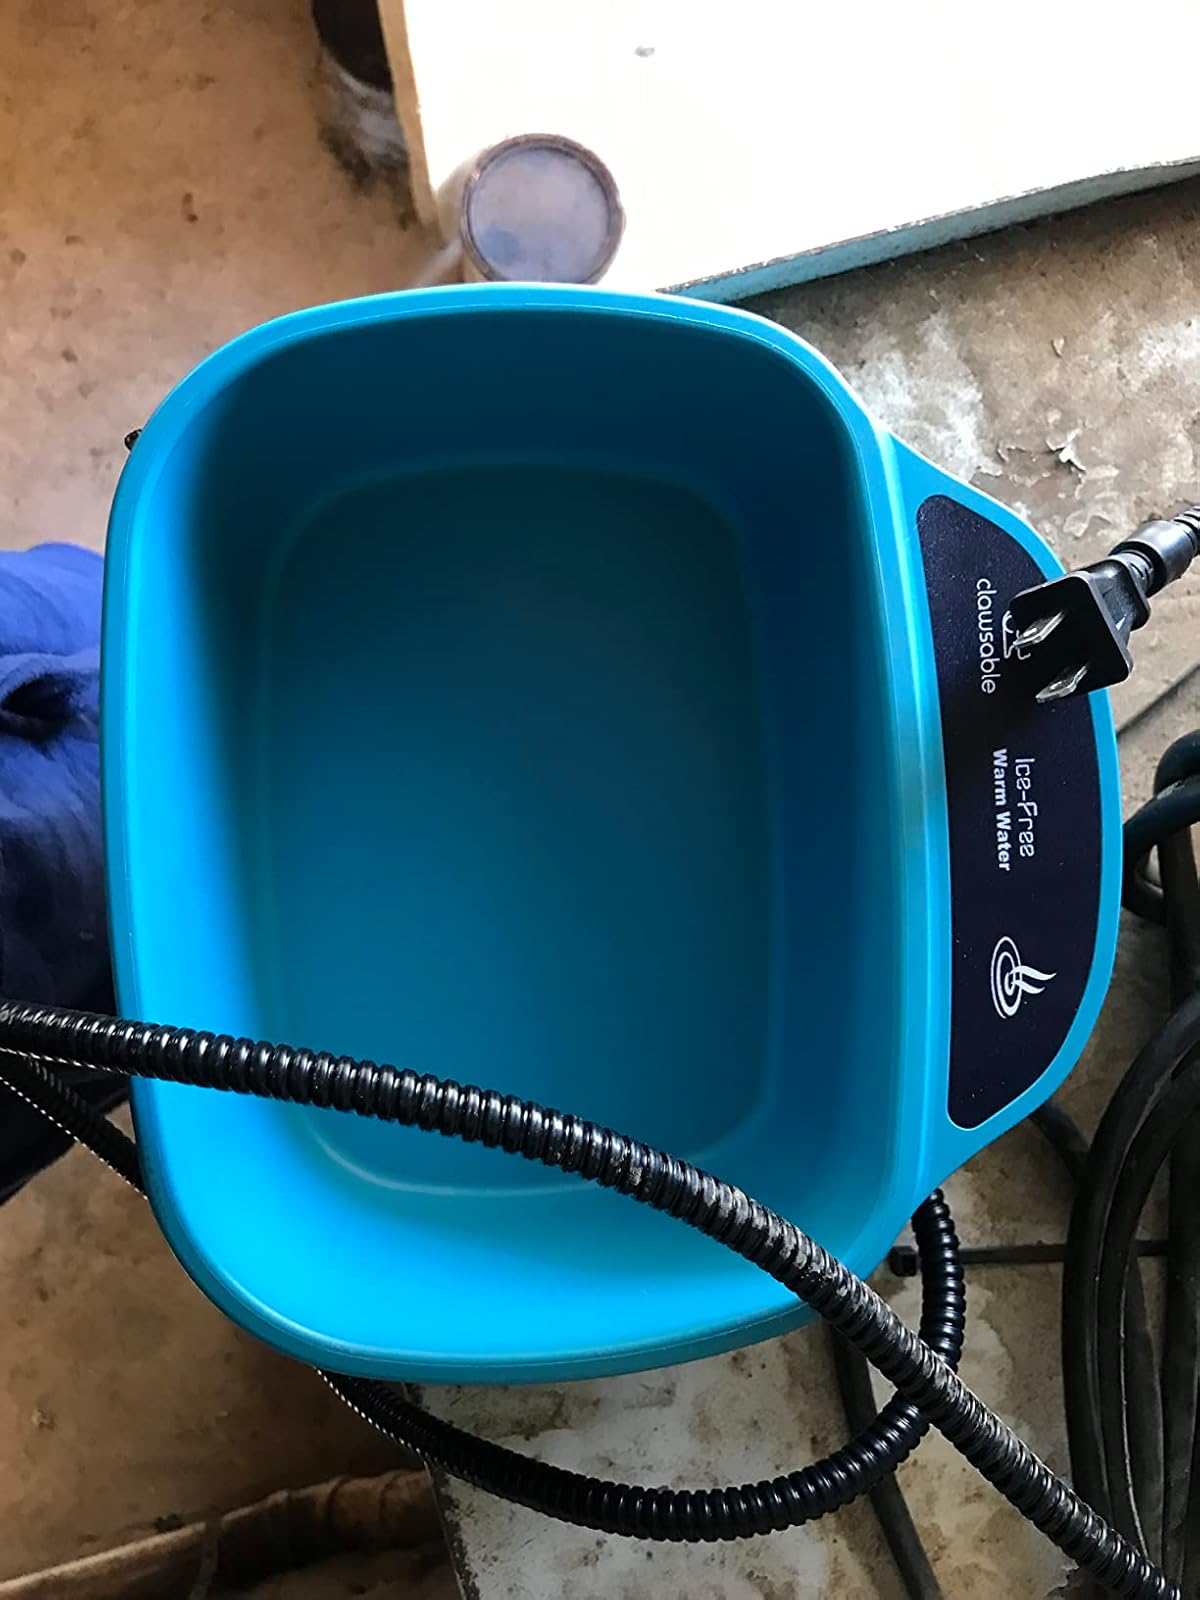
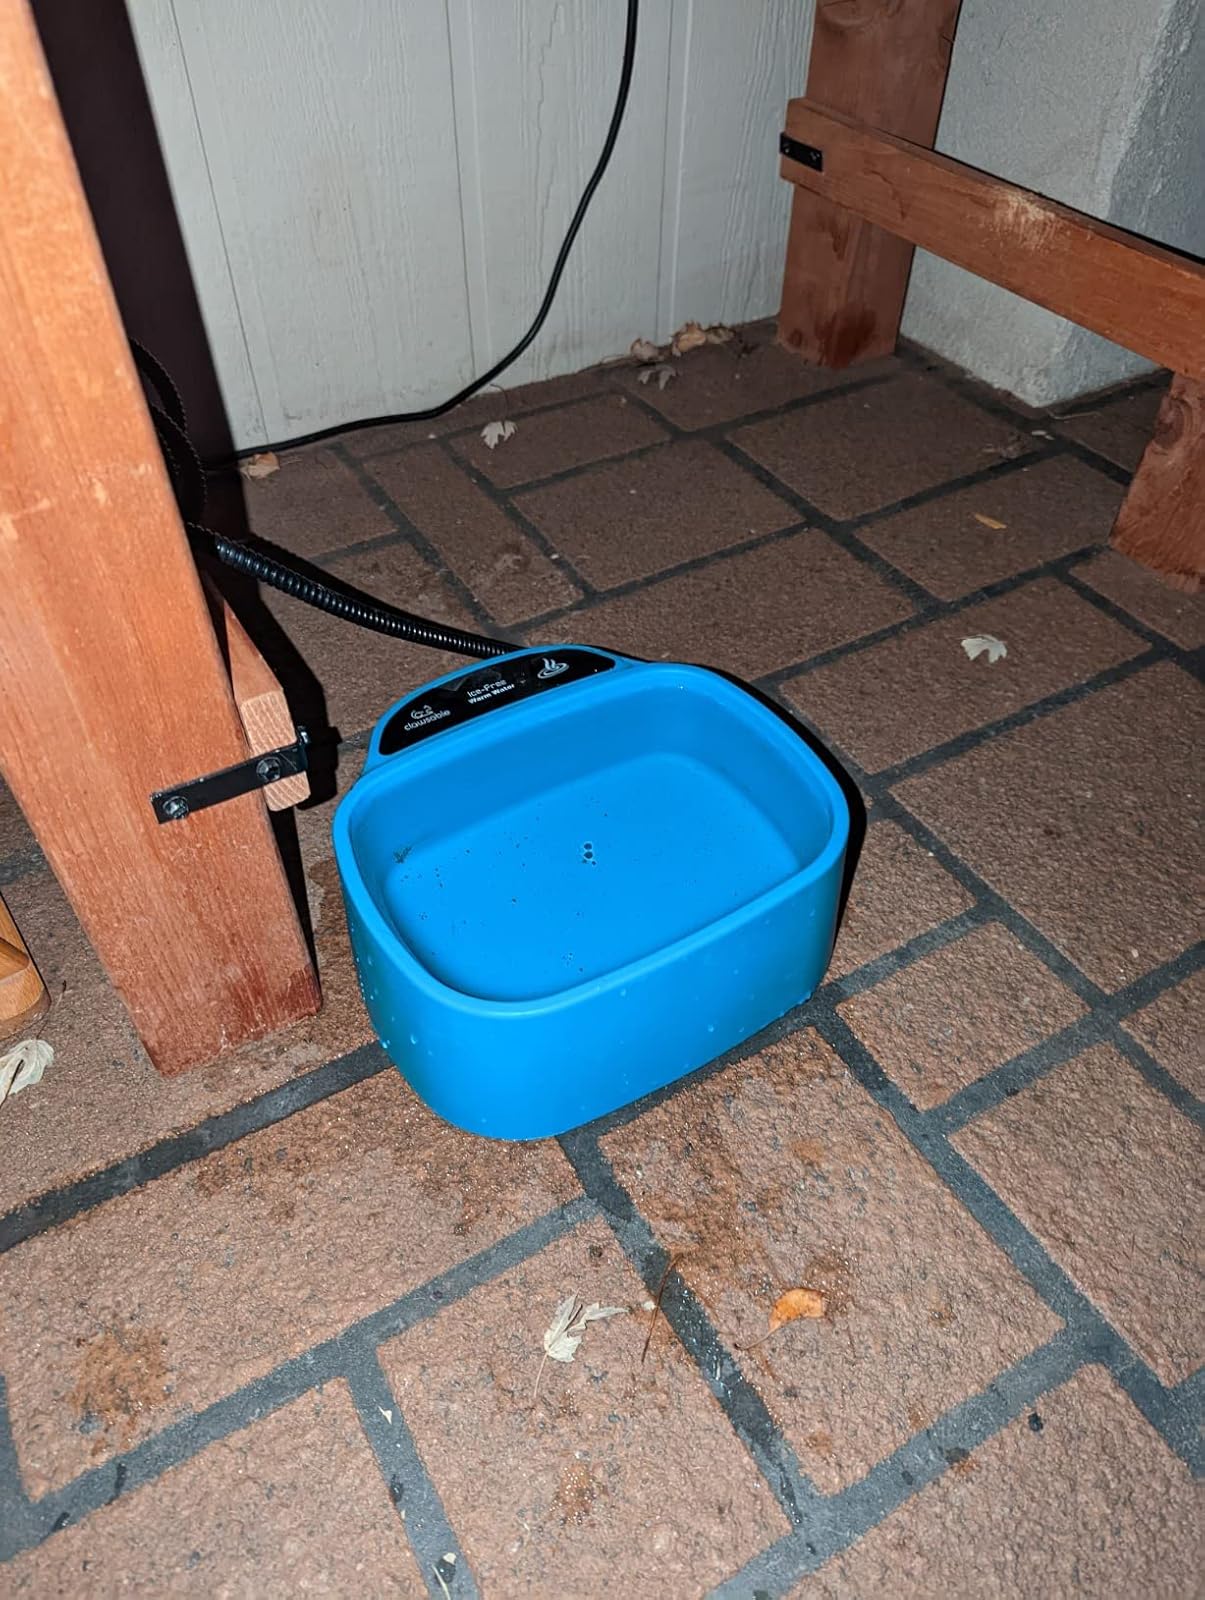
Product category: items_bowl
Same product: yes